Server farm

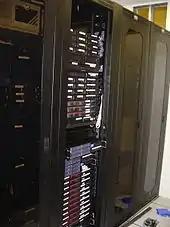
A row of racks in a server farm

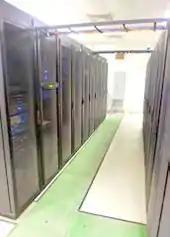
This server farm supports the various computer networks of the Joint Task Force Guantanamo

A server farm or server cluster is a collection of computer servers, usually maintained by an organization to supply server functionality far beyond the capability of a single machine. They often consist of thousands of computers which require a large amount of power to run and to keep cool. At the optimum performance level, a server farm has enormous financial and environmental costs.